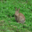
Label: rabbit